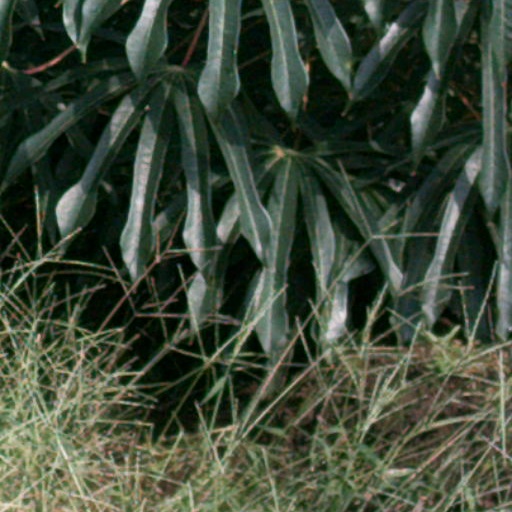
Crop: cassava